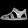
Label: Sandal